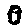
Label: 0